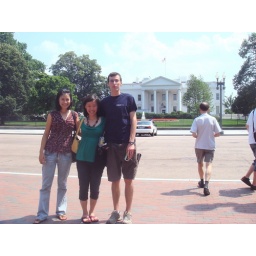
after lunch with amy by the white house